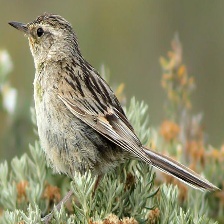
Species: AUSTRAL CANASTERO
Scientific name: ASTHENES ANTHOIDES